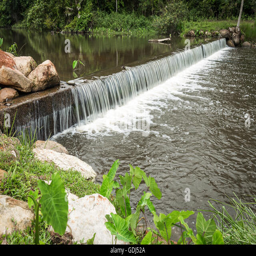
small and wide waterfall with moving brown water flowing which surround by rocks , stone , bush and tree in tropical